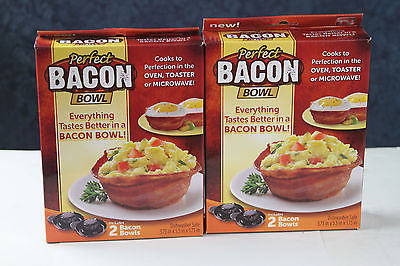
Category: toaster